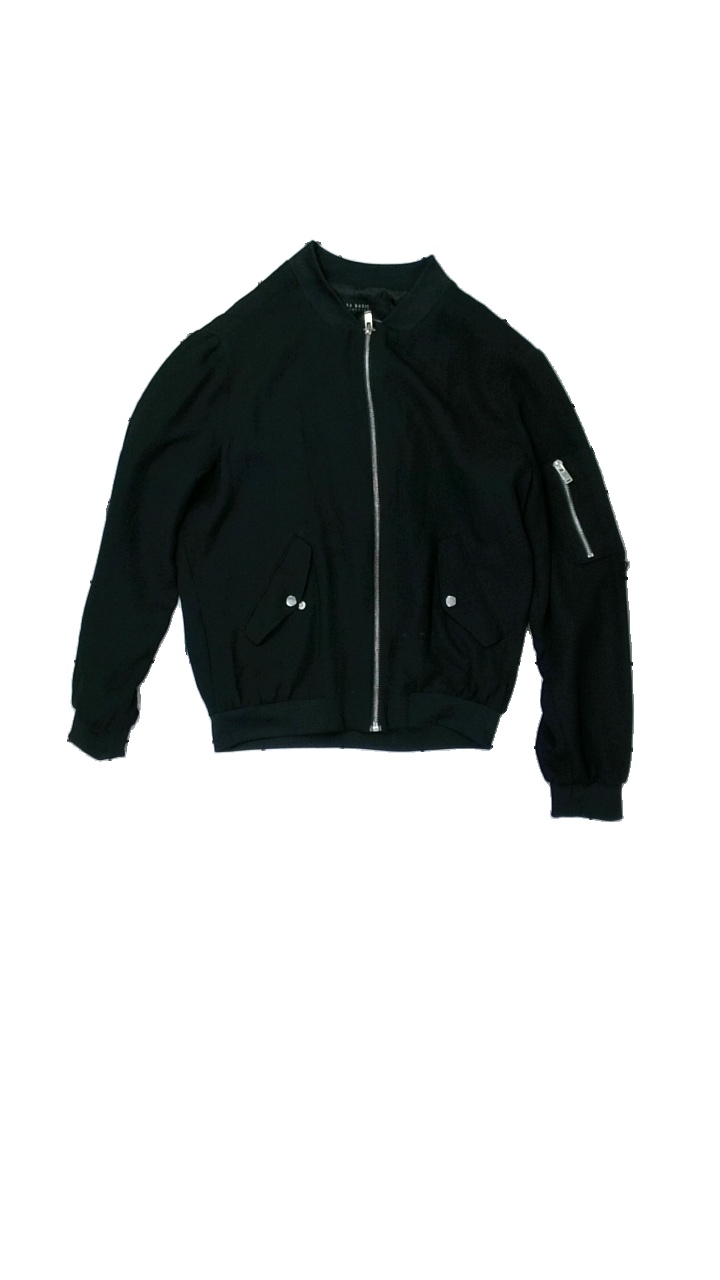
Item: Cardigan (Ladies)
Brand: Zara
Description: black cardigan with zipper
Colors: Black
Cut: Regular
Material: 100% Polyester
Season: All
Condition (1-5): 5
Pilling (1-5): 5
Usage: Reuse
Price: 50-100